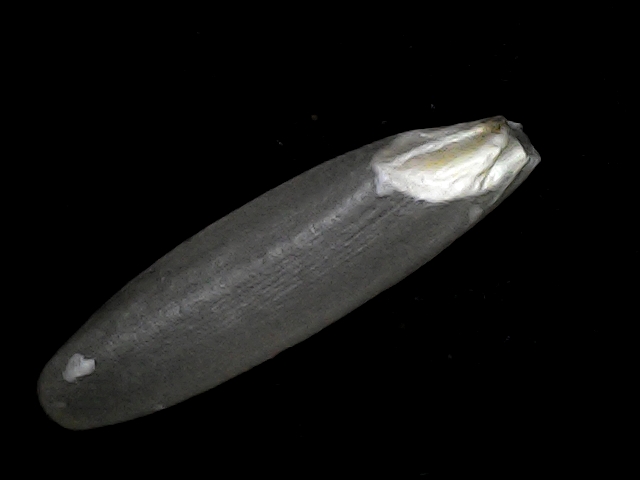
Rice variety: BRRI102